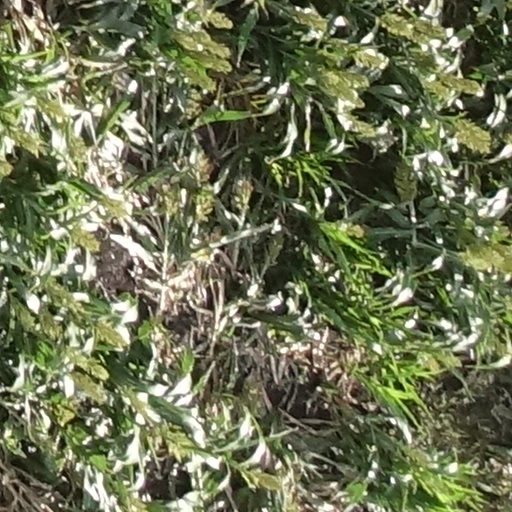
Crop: sorghum